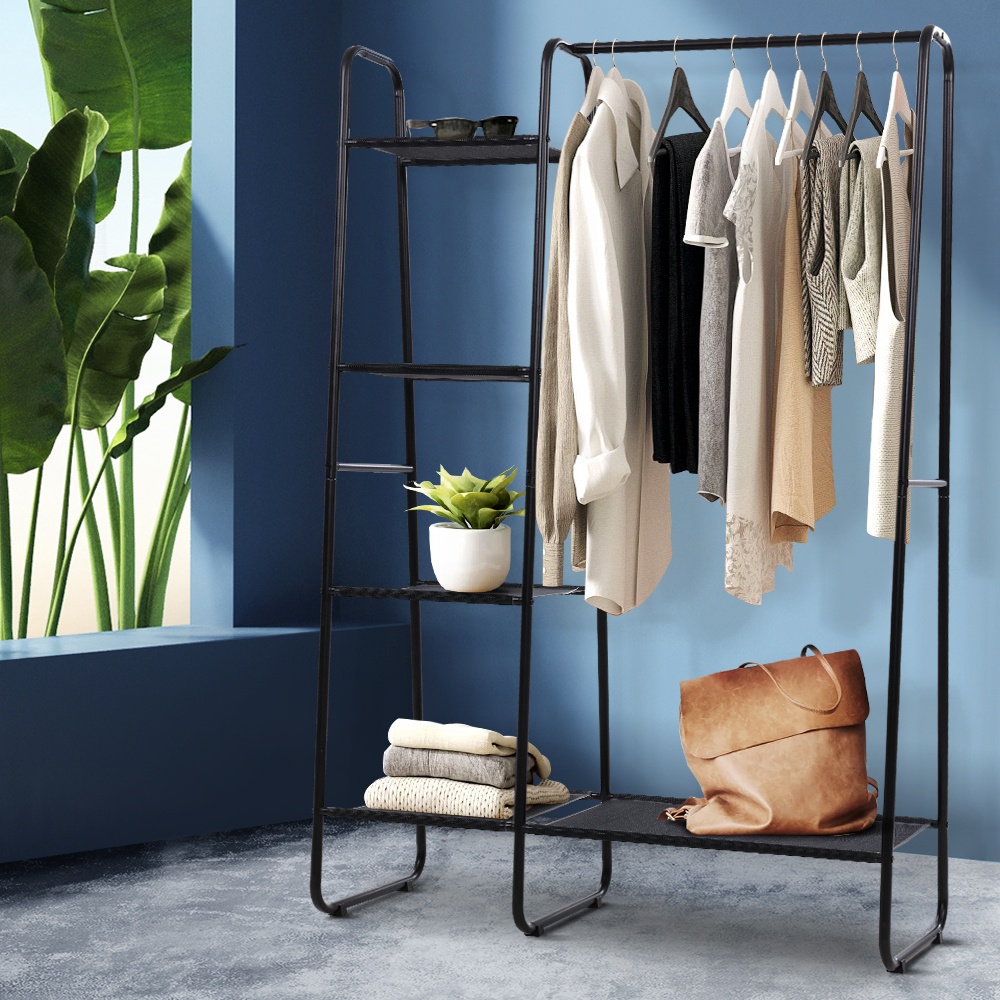
Artiss Wardrobe Clothes Rack Airer Coat Stand Closet 150cm
Need more clothing storage? Want a fast and easy option? Then look no further than our Metal Clothes Rack. The frame is made of sturdy powder-coated metal that can safely hold up your clothing and withstand robust use. The clothes rack has an anti-slip hanging bar and U-shaped base for extra stability so that your clothes do not end up on the floor. There are also five plastic storage shelves perfect for storing shoes, hats, folded clothes or other fashion items. The neutral black tone means the clothes rack will fit in with any décor and will look stylish even when left out in the open. Features: Contemporary and stylish Sturdy powder-coated metal construction Anti-corrosive Rust-resistant Anti-slip design Ample hanging space Space-saving Easy assembly Specifications: Frame material: Powder-coated metal Shelf: Textilene fabric Maximum load per shelf: 5-10kg Maximum load of hanging bar: 15kg Total capacity: 45kg Overall Dimensions: 101cm x 39.5cm x 151cm Colour: Black Package Contents: 1 x Metal Clothes Rack 1 x Assembly Sheet Delivery excludes the following postcodes: 885, 2222, 2449, 2818, 2827, 2829, 2836, 2839, 2874, 2898, 3724, 4477 4490, 4626, 4822, 4871, 4875, 6044, 6209, 6224, 6290, 6442, 6536, 6562 6707, 6713, 6725, 6728, 6743, 6751, 6753, 6754, 7255, 7256, 7258, 7260
Brand: Artiss
Category: Home & Garden > Household Supplies > Storage & Organization > Clothing & Closet Storage > Closet Organizers & Garment Racks > Garment Racks